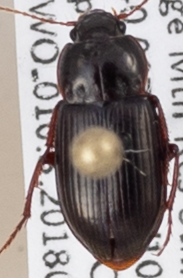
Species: Amara lindrothi
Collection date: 2018-06-19
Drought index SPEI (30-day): -1.01
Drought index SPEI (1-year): -0.39
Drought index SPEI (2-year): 0.03